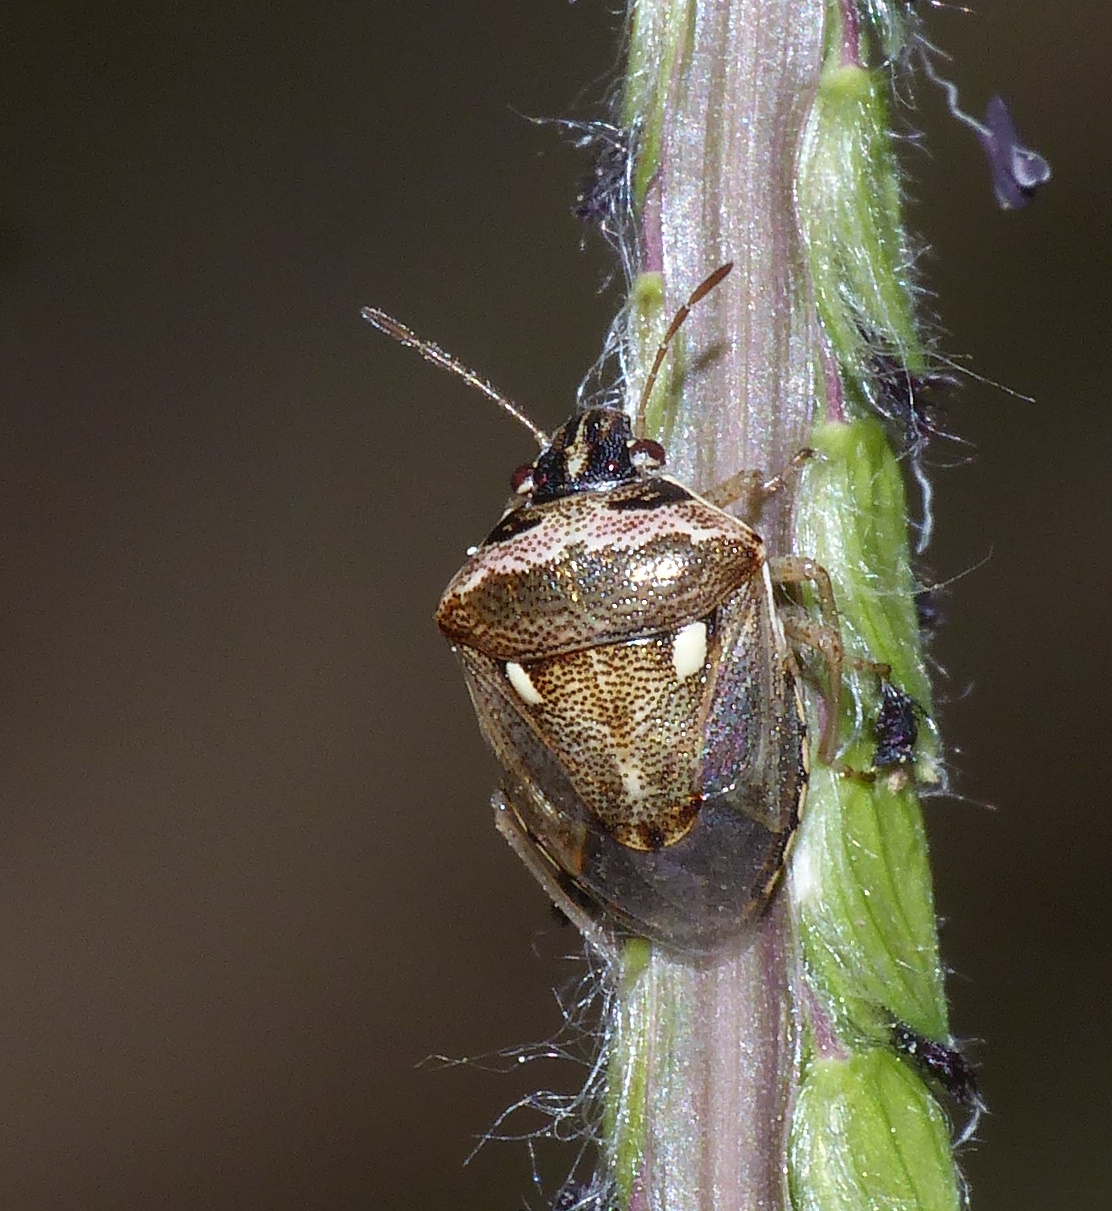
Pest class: stink_bug